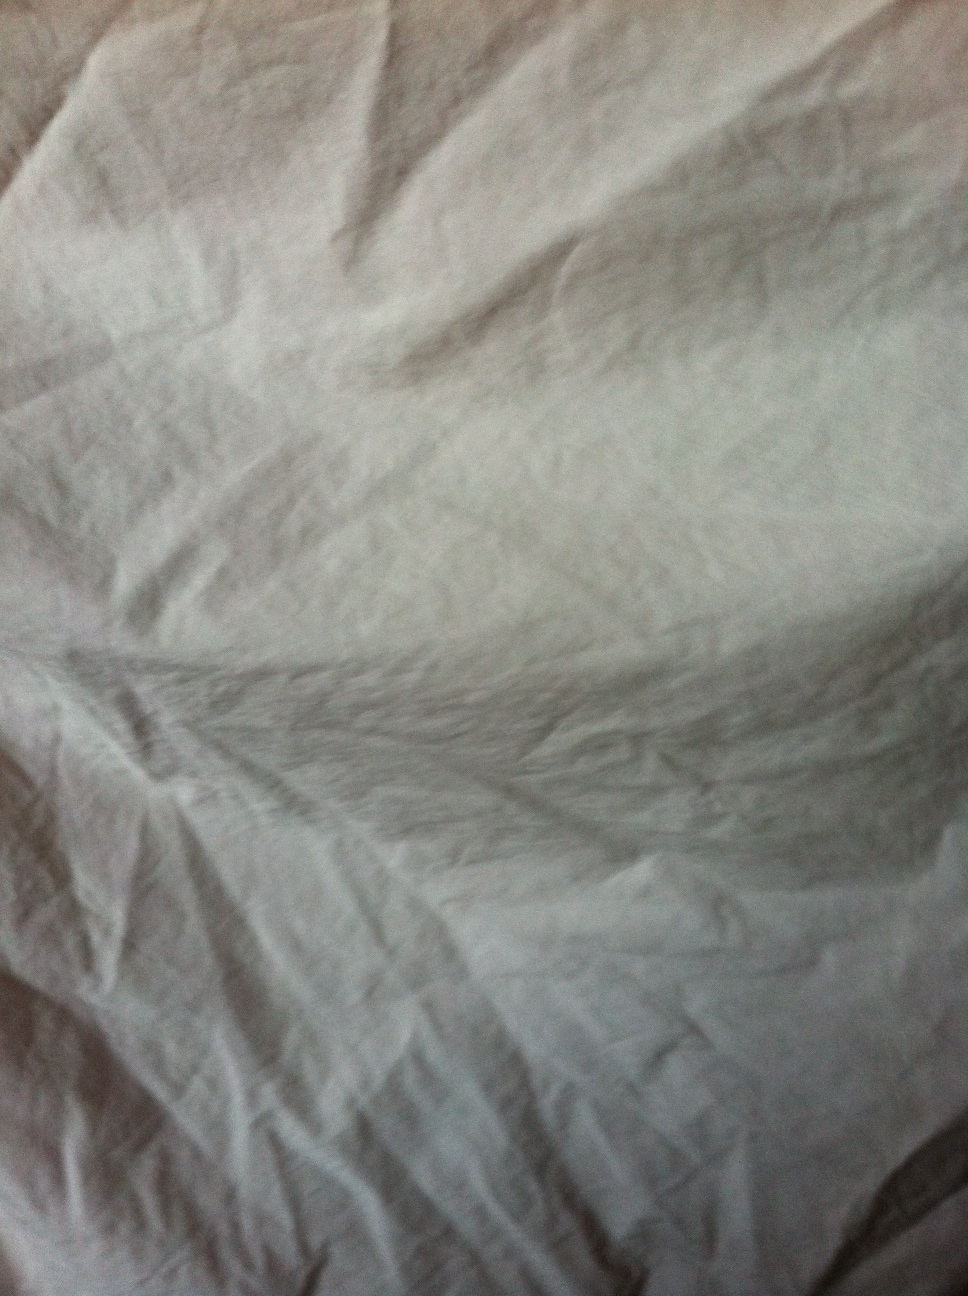Question: What color is this? thank you.
Answer: white